London Buses route RV1

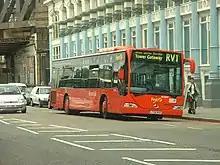
First London Mercedes-Benz Citaro in July 2002

Route RV1 commenced operating on 27 April 2002 between Covent Garden and Tower Gateway station. The service carried "Riverside" branding and was intended to open up the South Bank, connecting visitor attractions including the National Theatre, London Eye, Royal Festival Hall and Tate Modern. It served many streets that had, previously, not been served by buses.